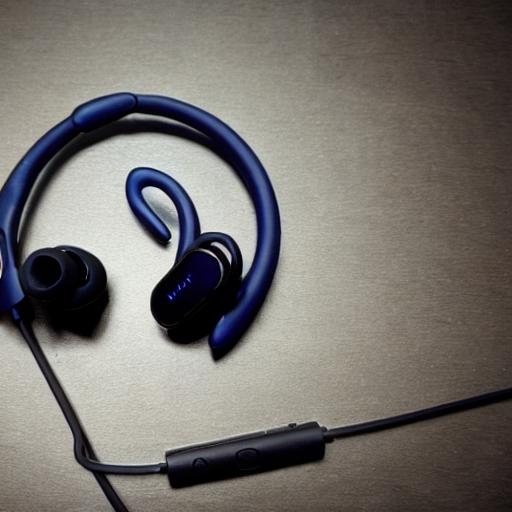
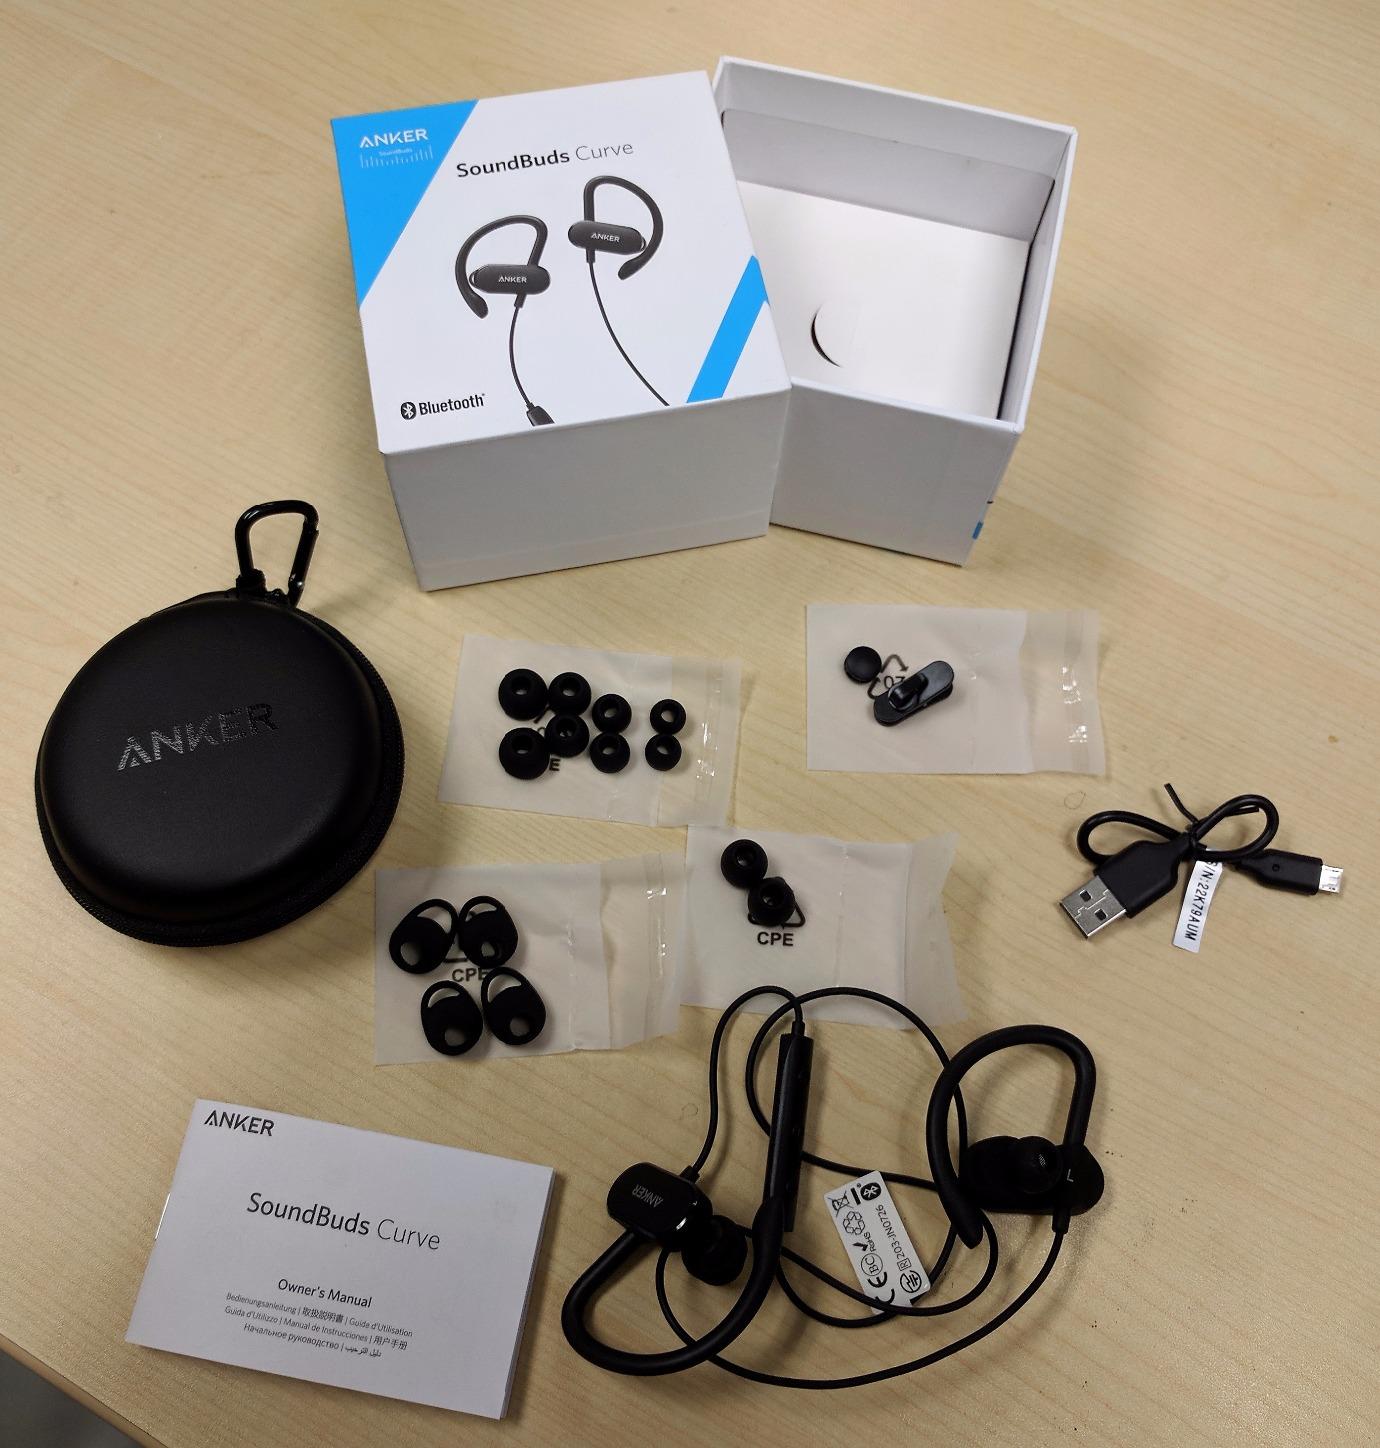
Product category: headphones
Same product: no